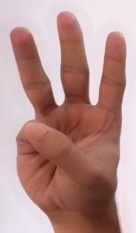
ASL sign: 6